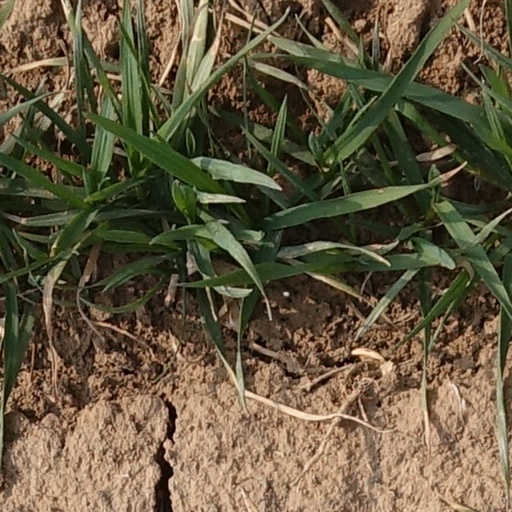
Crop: wheat